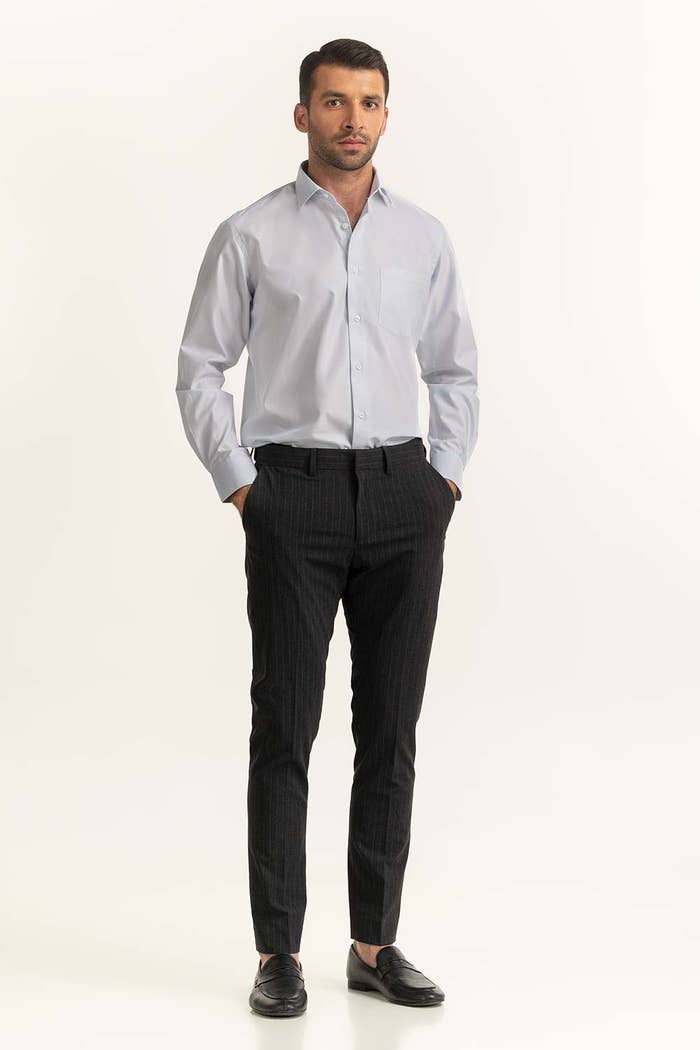
blue slim fit dress tee